Viking Line

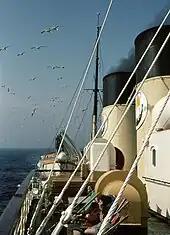
Sun deck of the original , photographed in 1963

Viking Line's history can be traced back to 1959, when a group of sea- and businessmen from the Åland Islands province in Finland formed Rederi Ab Vikinglinjen, purchased a steam-powered car-ferry SS "Dinard" from the UK, renamed her and began service on the route Korpo (Finland)–Mariehamn (Åland)–Gräddö (Sweden). In the same year the Gotland-based Rederi AB Slite began a service between Simpnäs (Sweden) and Mariehamn.